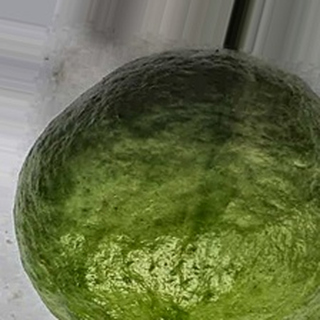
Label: healthy_guava